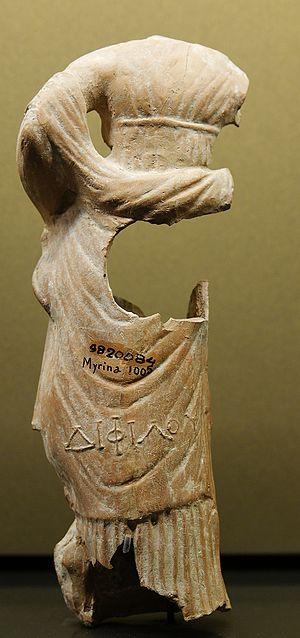
Femme debout drapée, avec la signature «